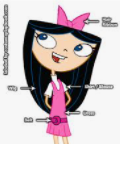
Portrait style: Cartoon Portrait